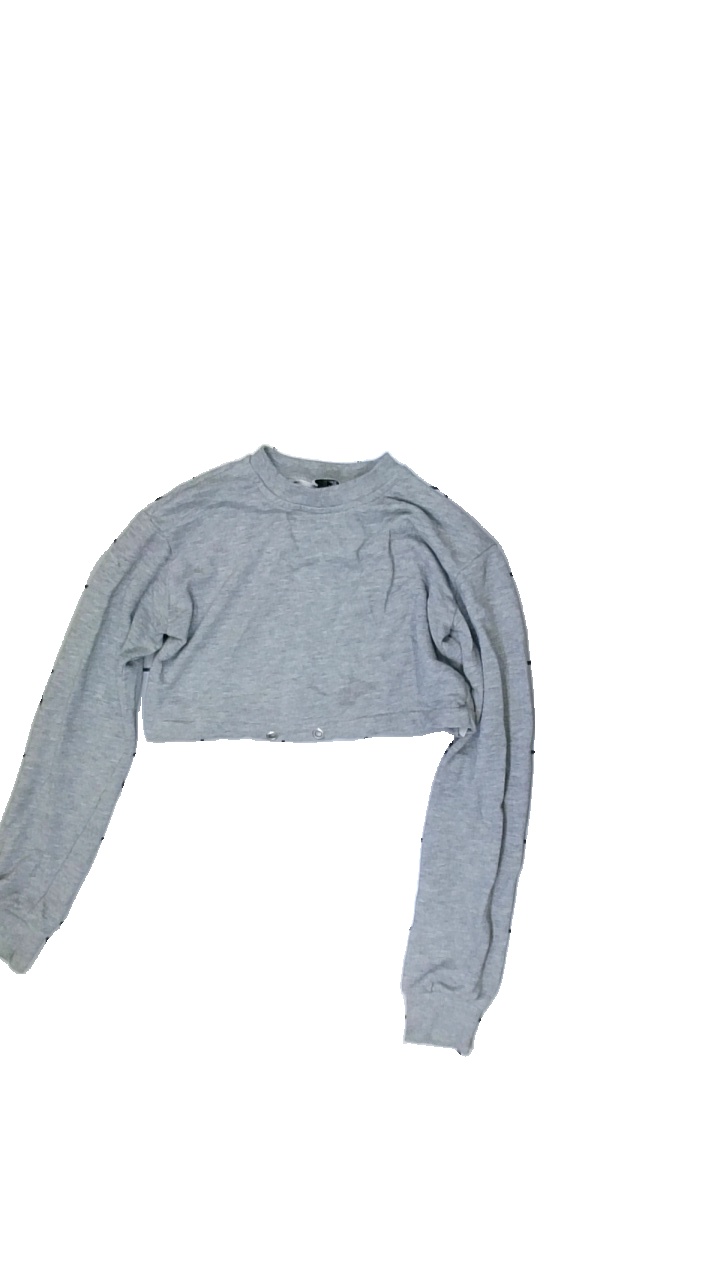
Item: Sweater (Ladies)
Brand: Na-kd
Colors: Grey
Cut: Regular, Cropped, C-collar
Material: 100% cotton
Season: All
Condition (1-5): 3
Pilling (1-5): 2
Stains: Minor
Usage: Recycle
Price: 50-100